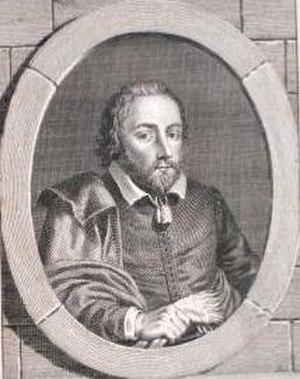
Philip Massinger est un dramaturge anglais. C'est l'un des principaux représentants du théâtre élisabéthain.